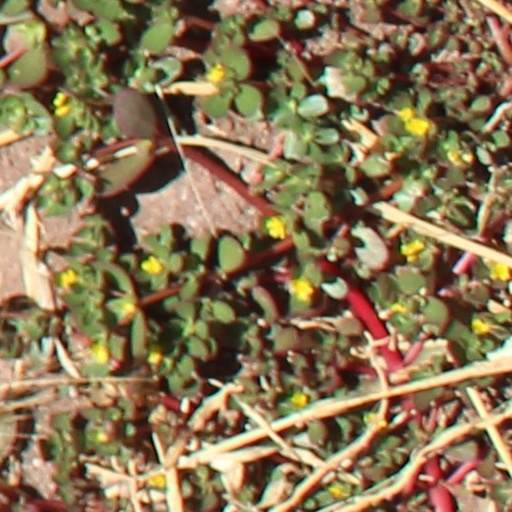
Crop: wheat